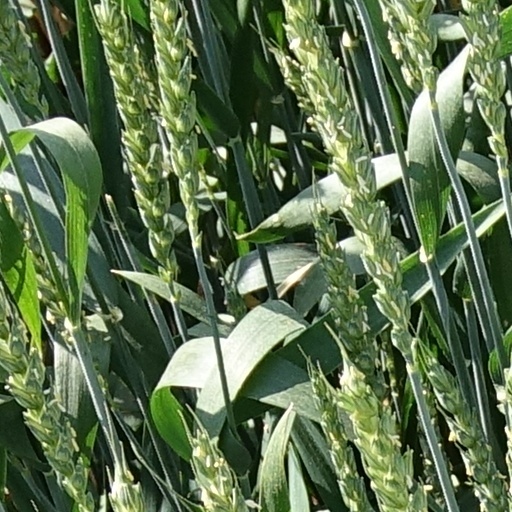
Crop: wheat